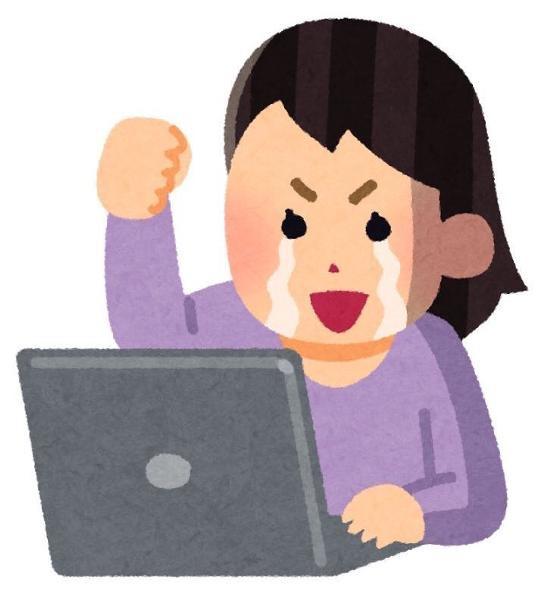
回答: ワンクリック詐欺に値引き交渉成功!